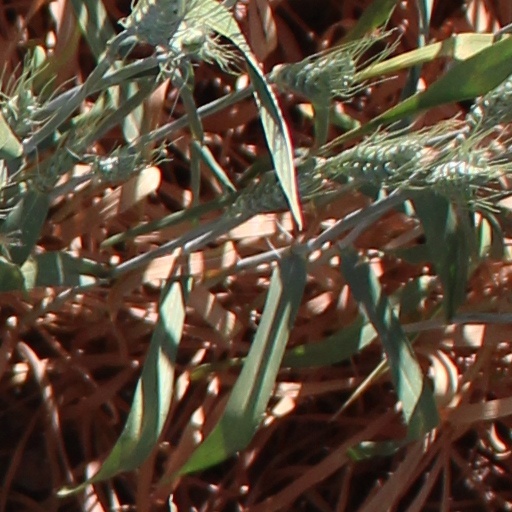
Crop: wheat